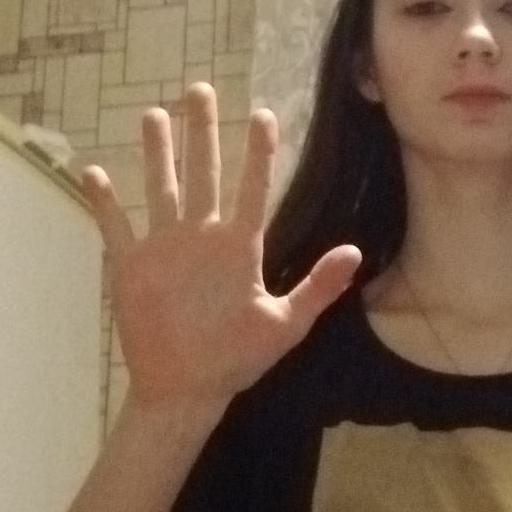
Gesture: palm